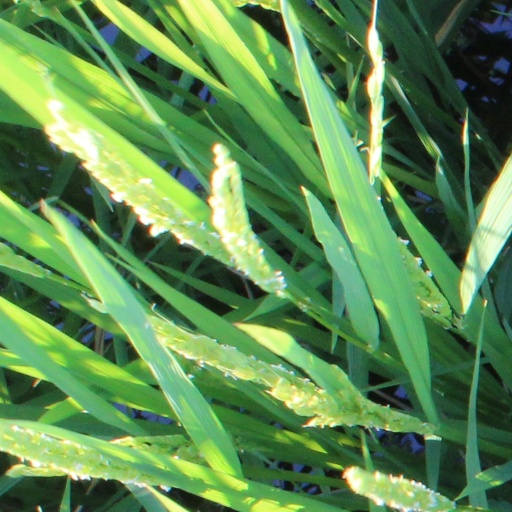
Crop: rice